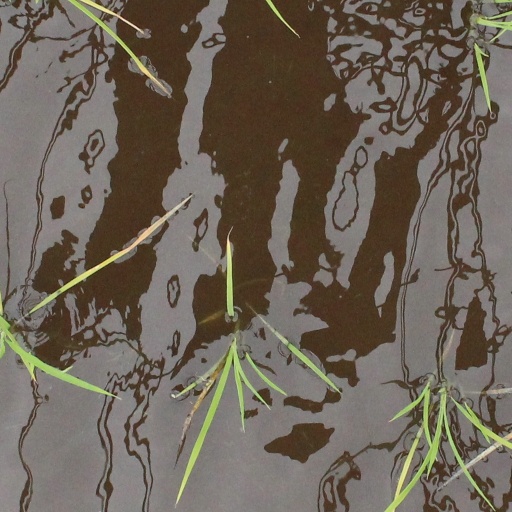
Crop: rice